Half-Life 2: Episode One

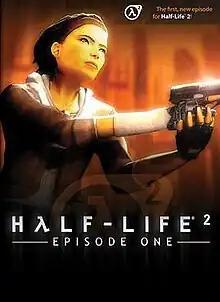
Cover art showing key character Alyx Vance

Half-Life 2: Episode One is a 2006 first-person shooter game developed and published by Valve for Windows. It continues the story of "Half-Life 2" (2004). As the scientist Gordon Freeman, players must escape City 17 with Gordon's companion Alyx Vance. Like previous "Half-Life" games, "Episode One" combines shooting, puzzles and storytelling.